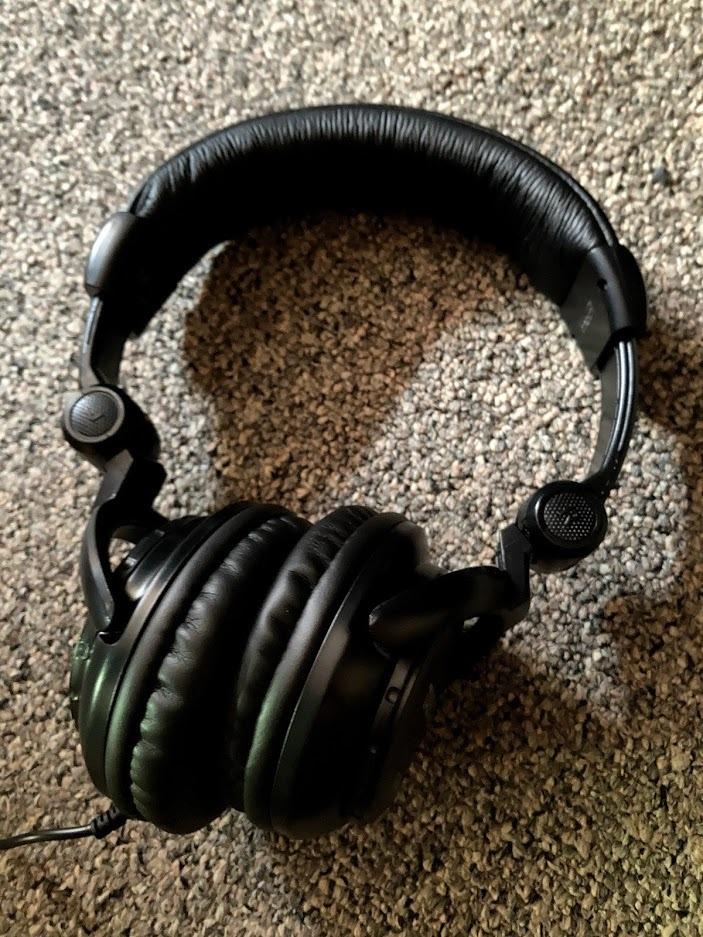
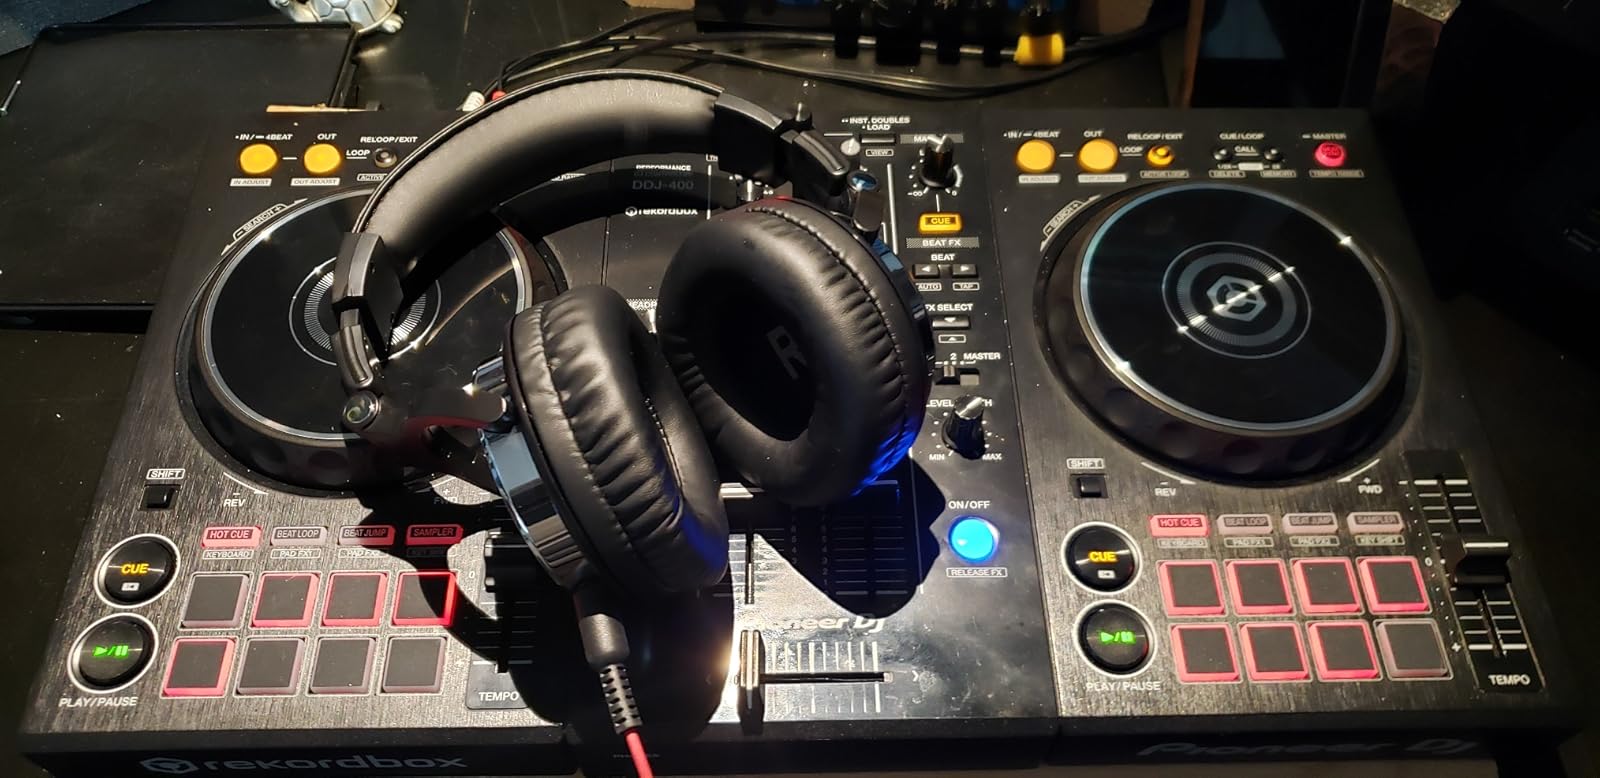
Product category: headphones
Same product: no